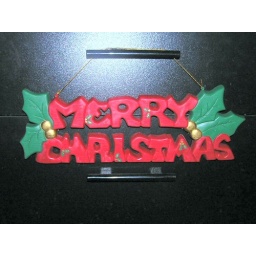
Plastic Merry Christmas sign placed in front of top drawer of stand used for some of my video equipment